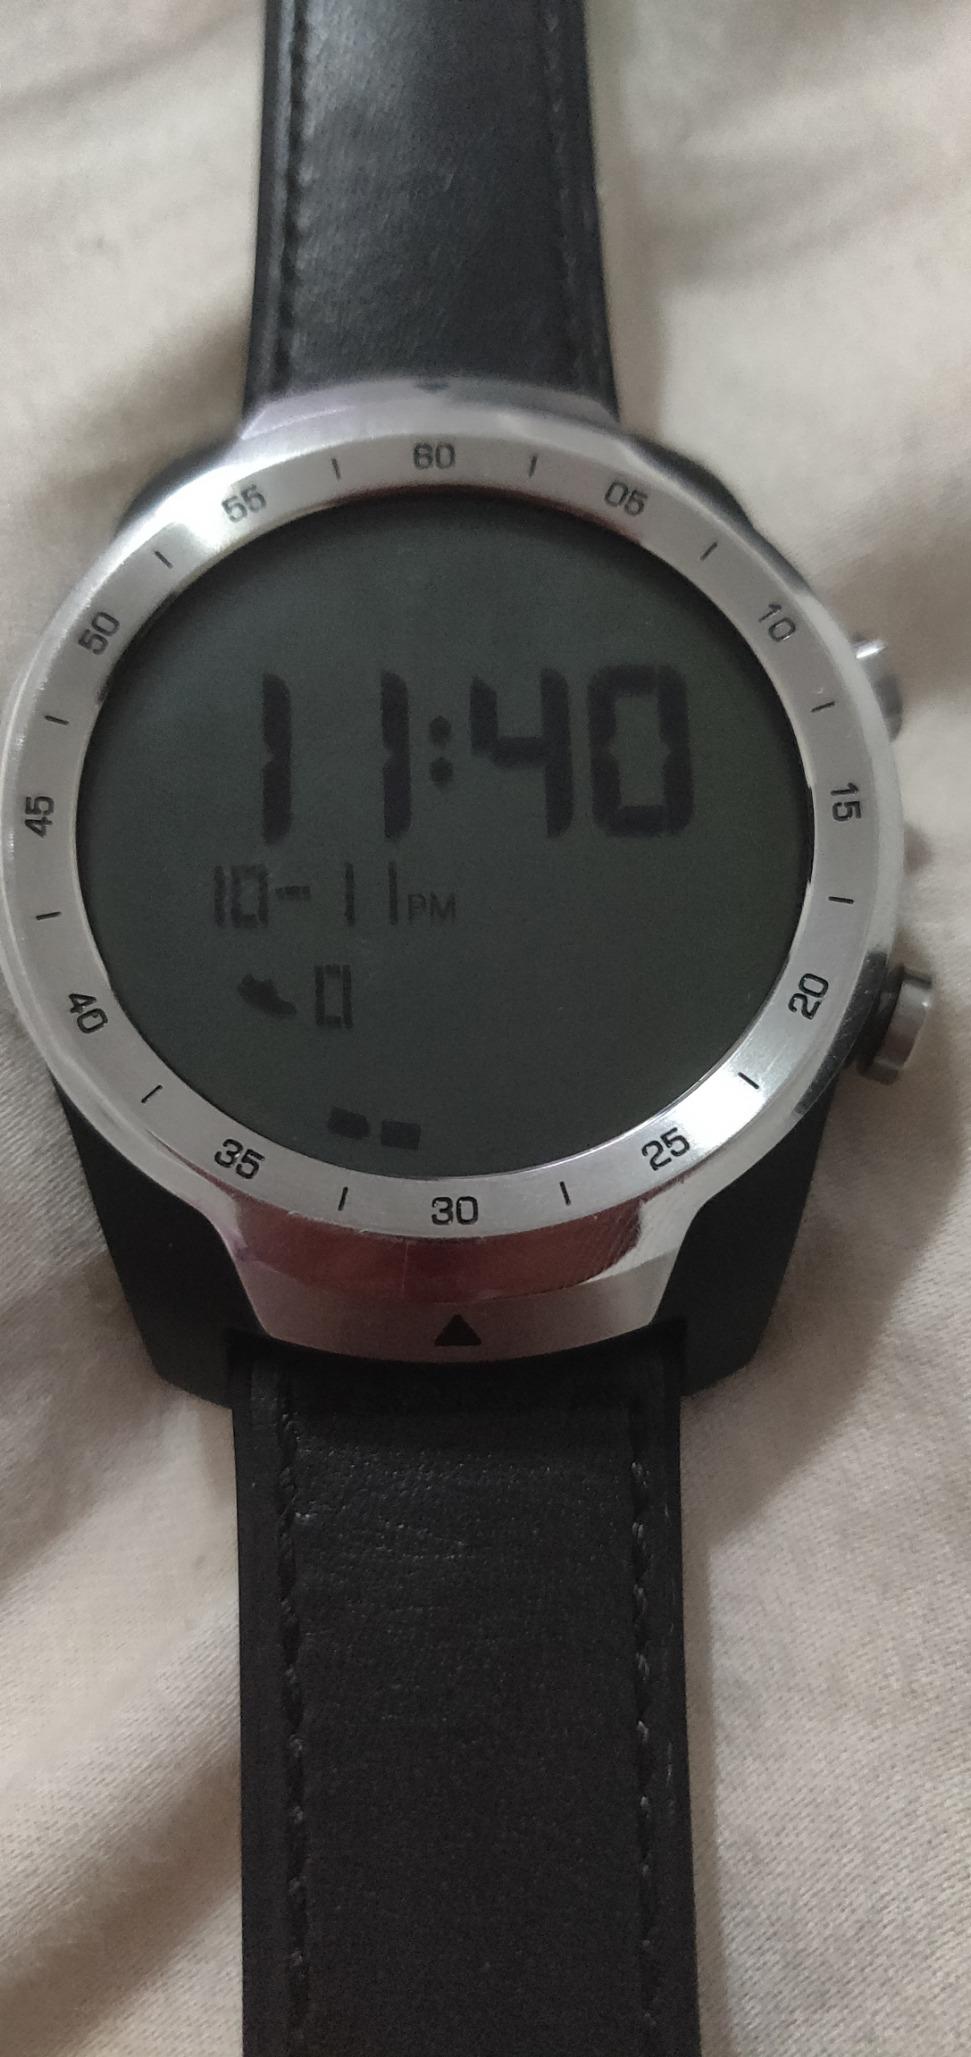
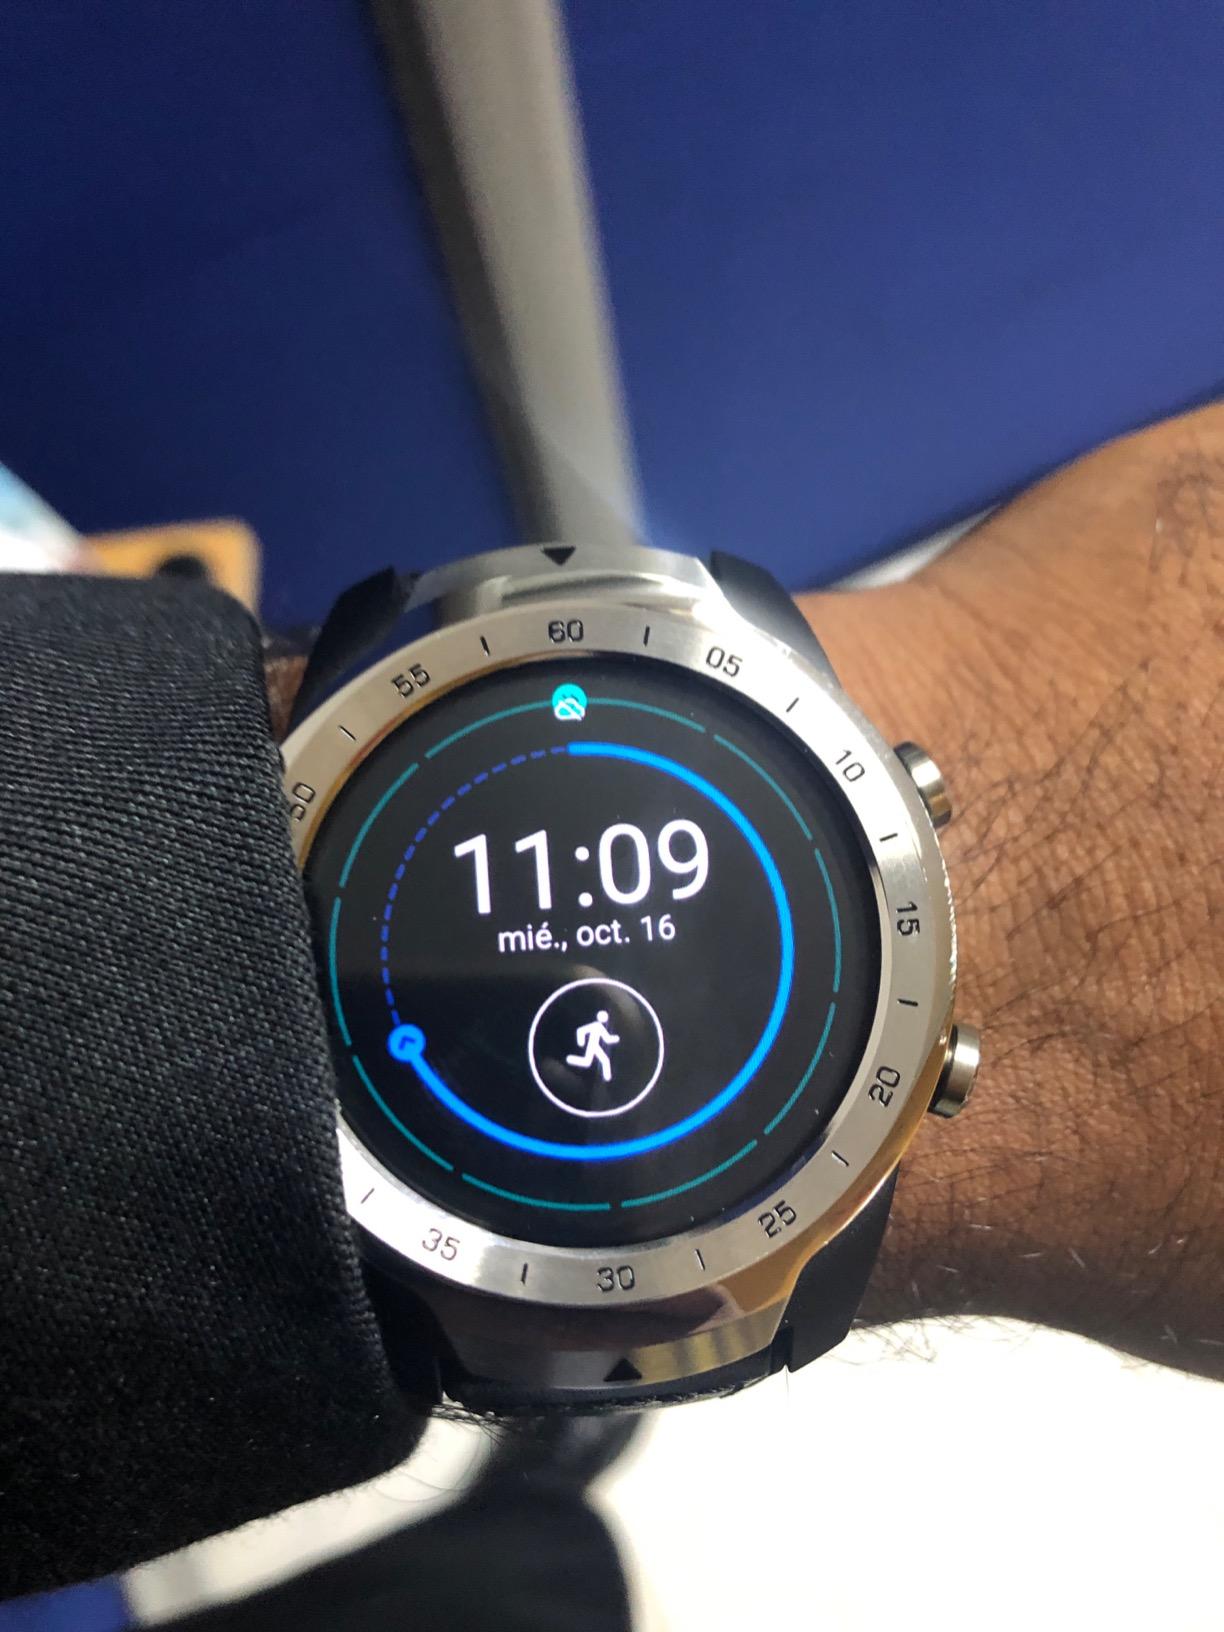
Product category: smartwatch
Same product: yes